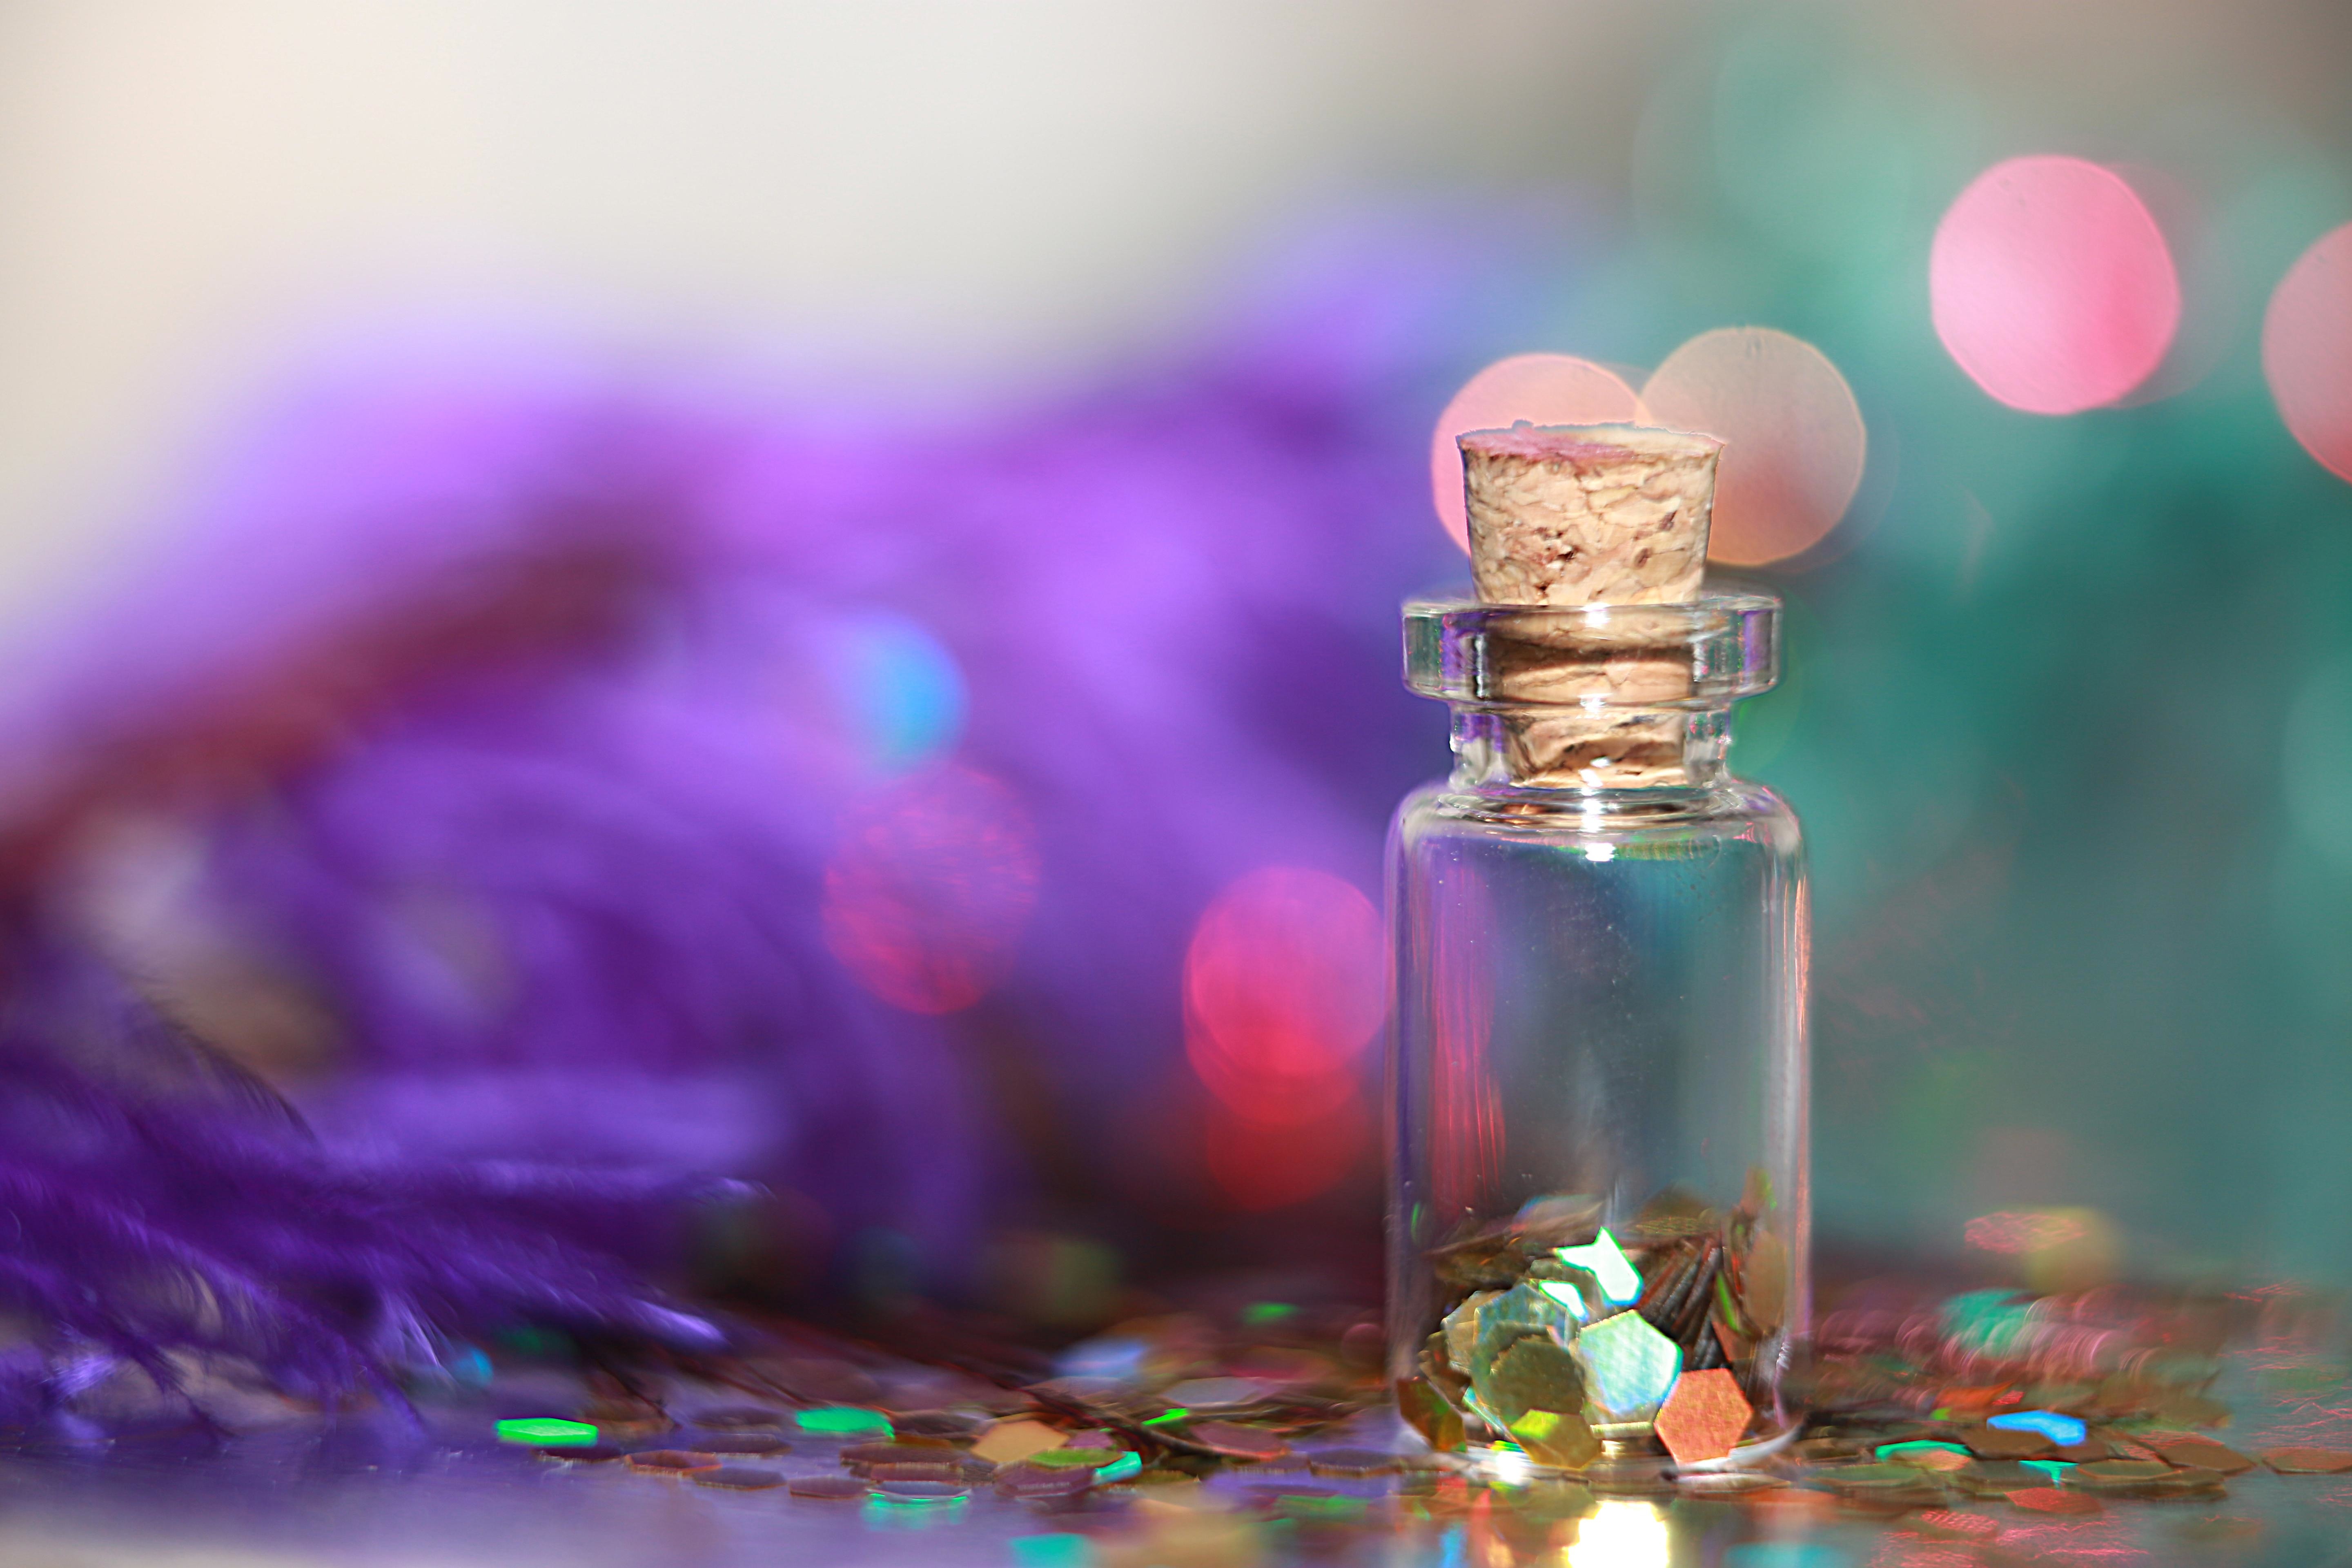
light, flower, purple, petal, green, color, bottle, blue, pink, lighting, close up, macro photography